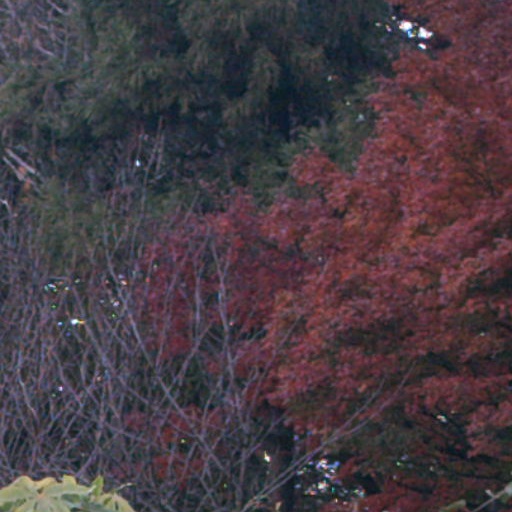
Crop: cassava